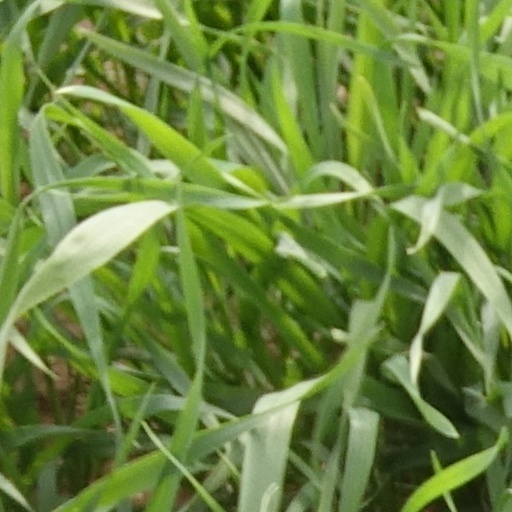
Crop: wheat